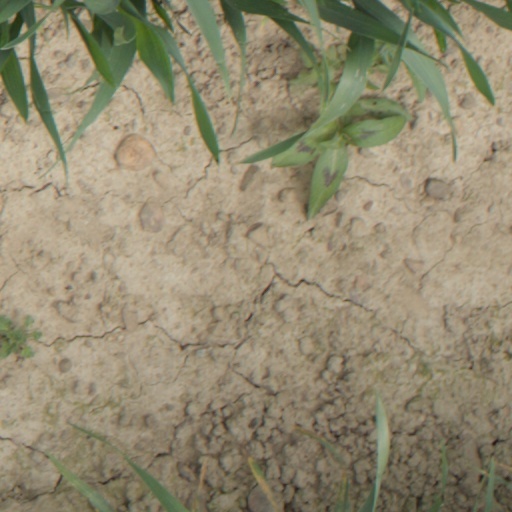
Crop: wheat